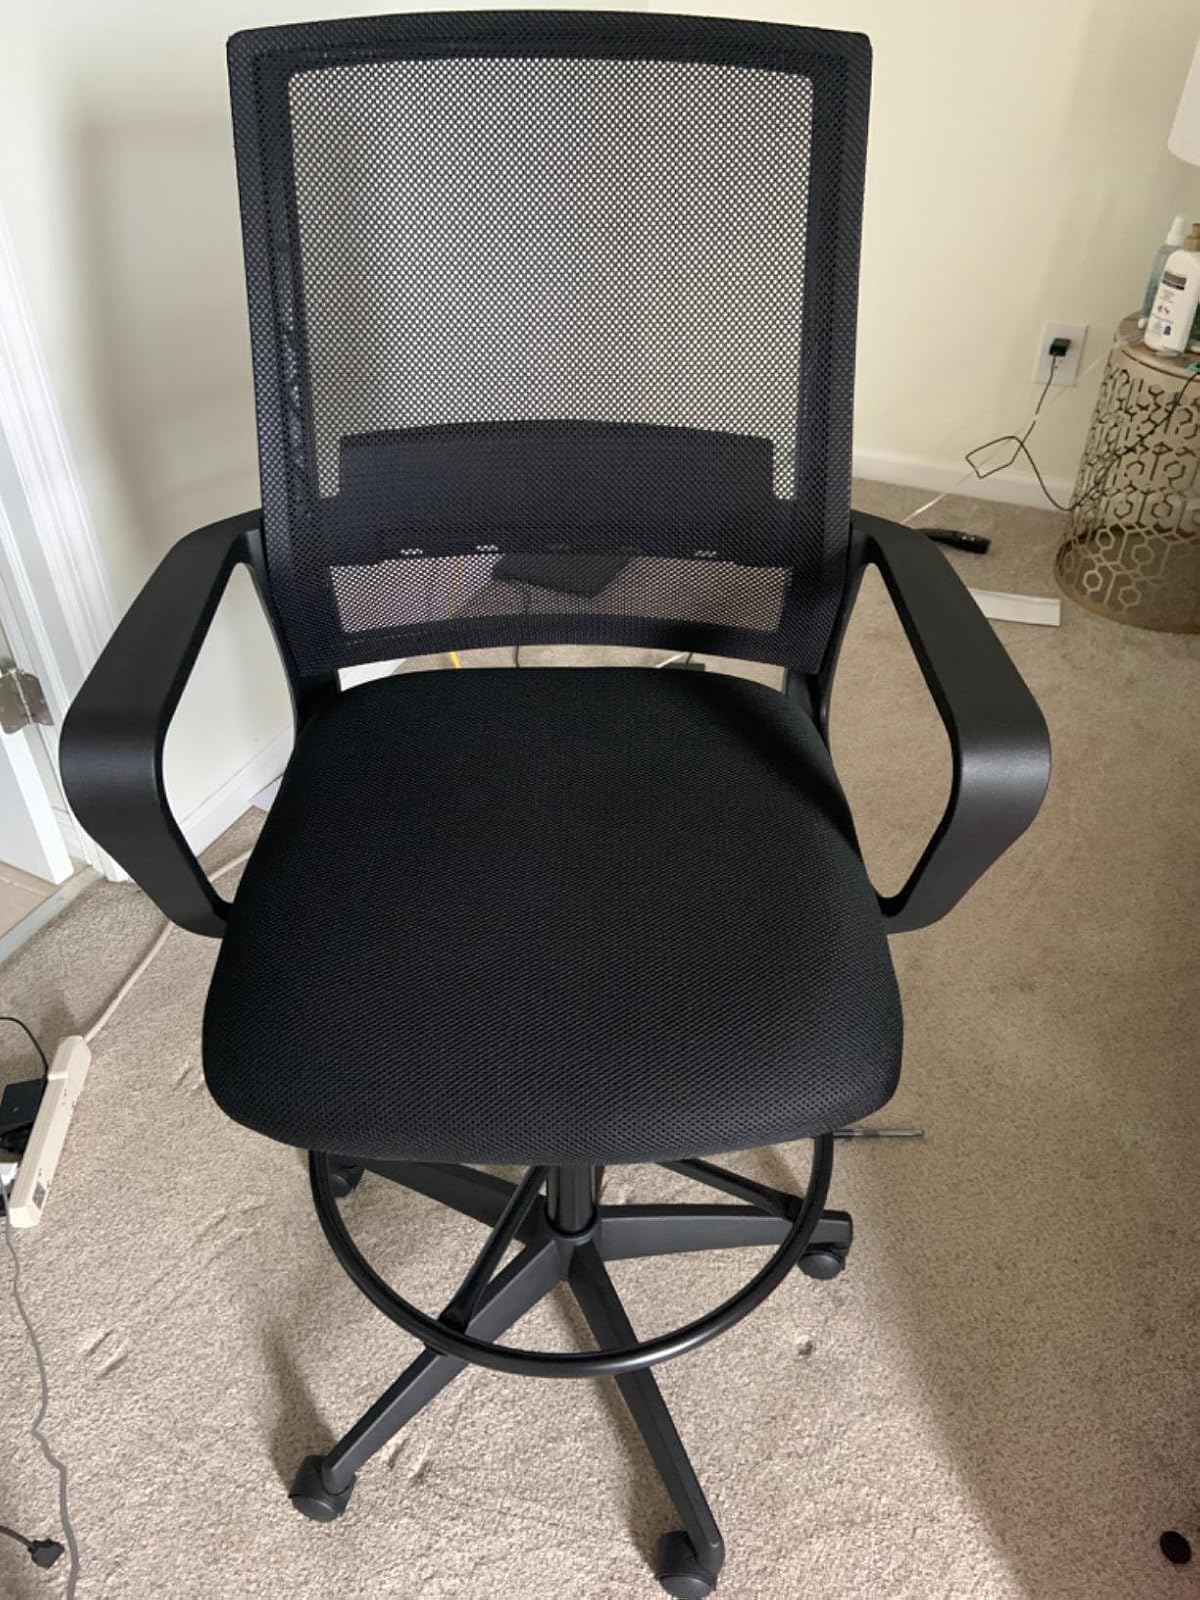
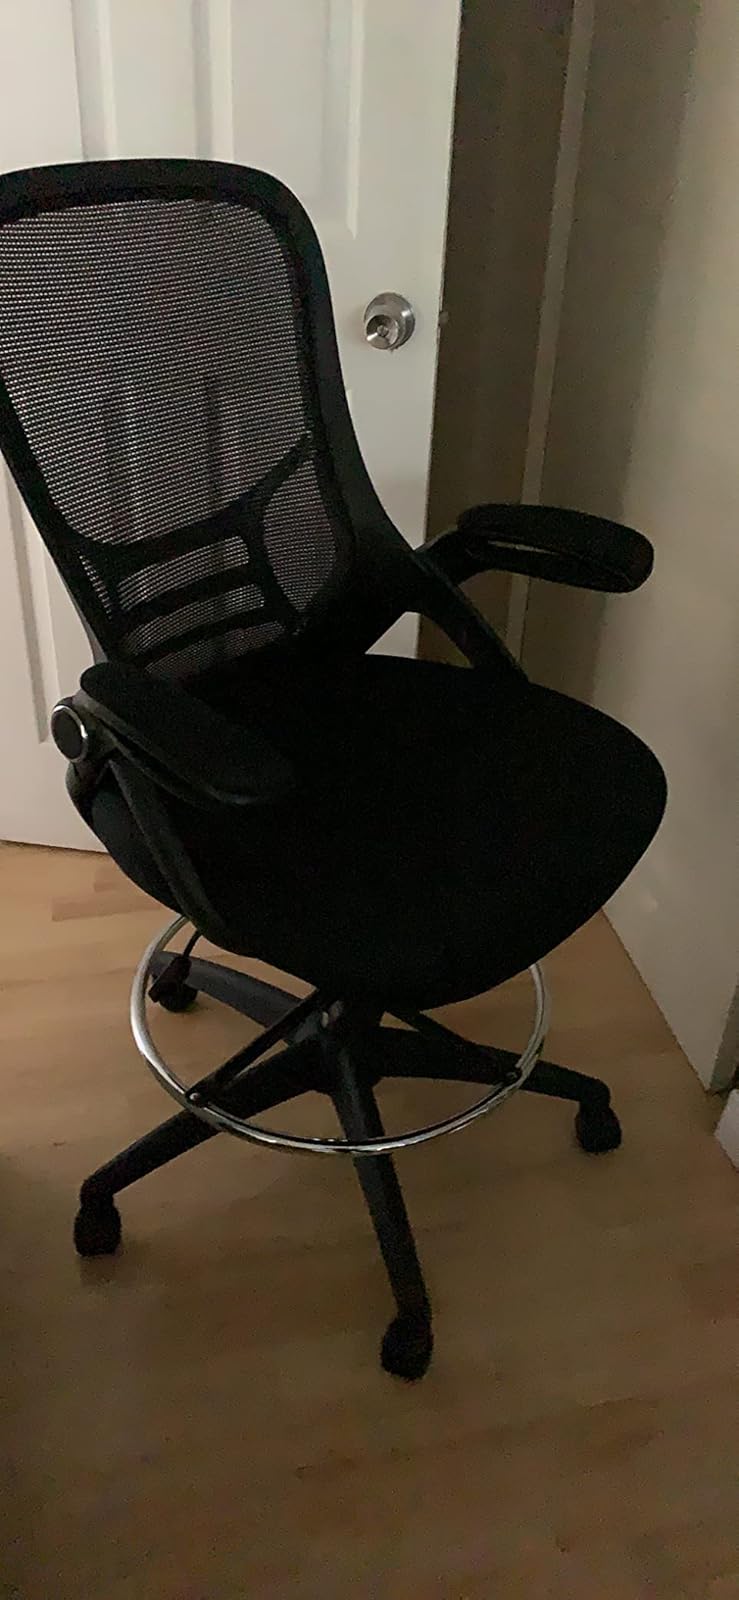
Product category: items_chair
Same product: no